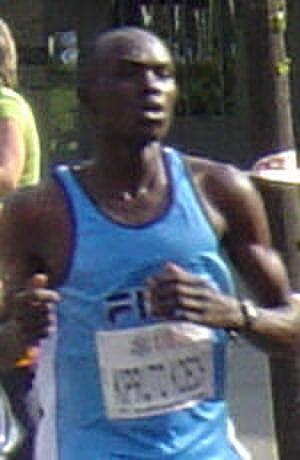
Le Greifenseelauf est une épreuve de course à pied annuelle se déroulant généralement fin septembre autour du lac de Greifen, près de Zurich, en Suisse.